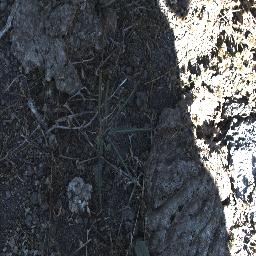
Label: parkinsonia